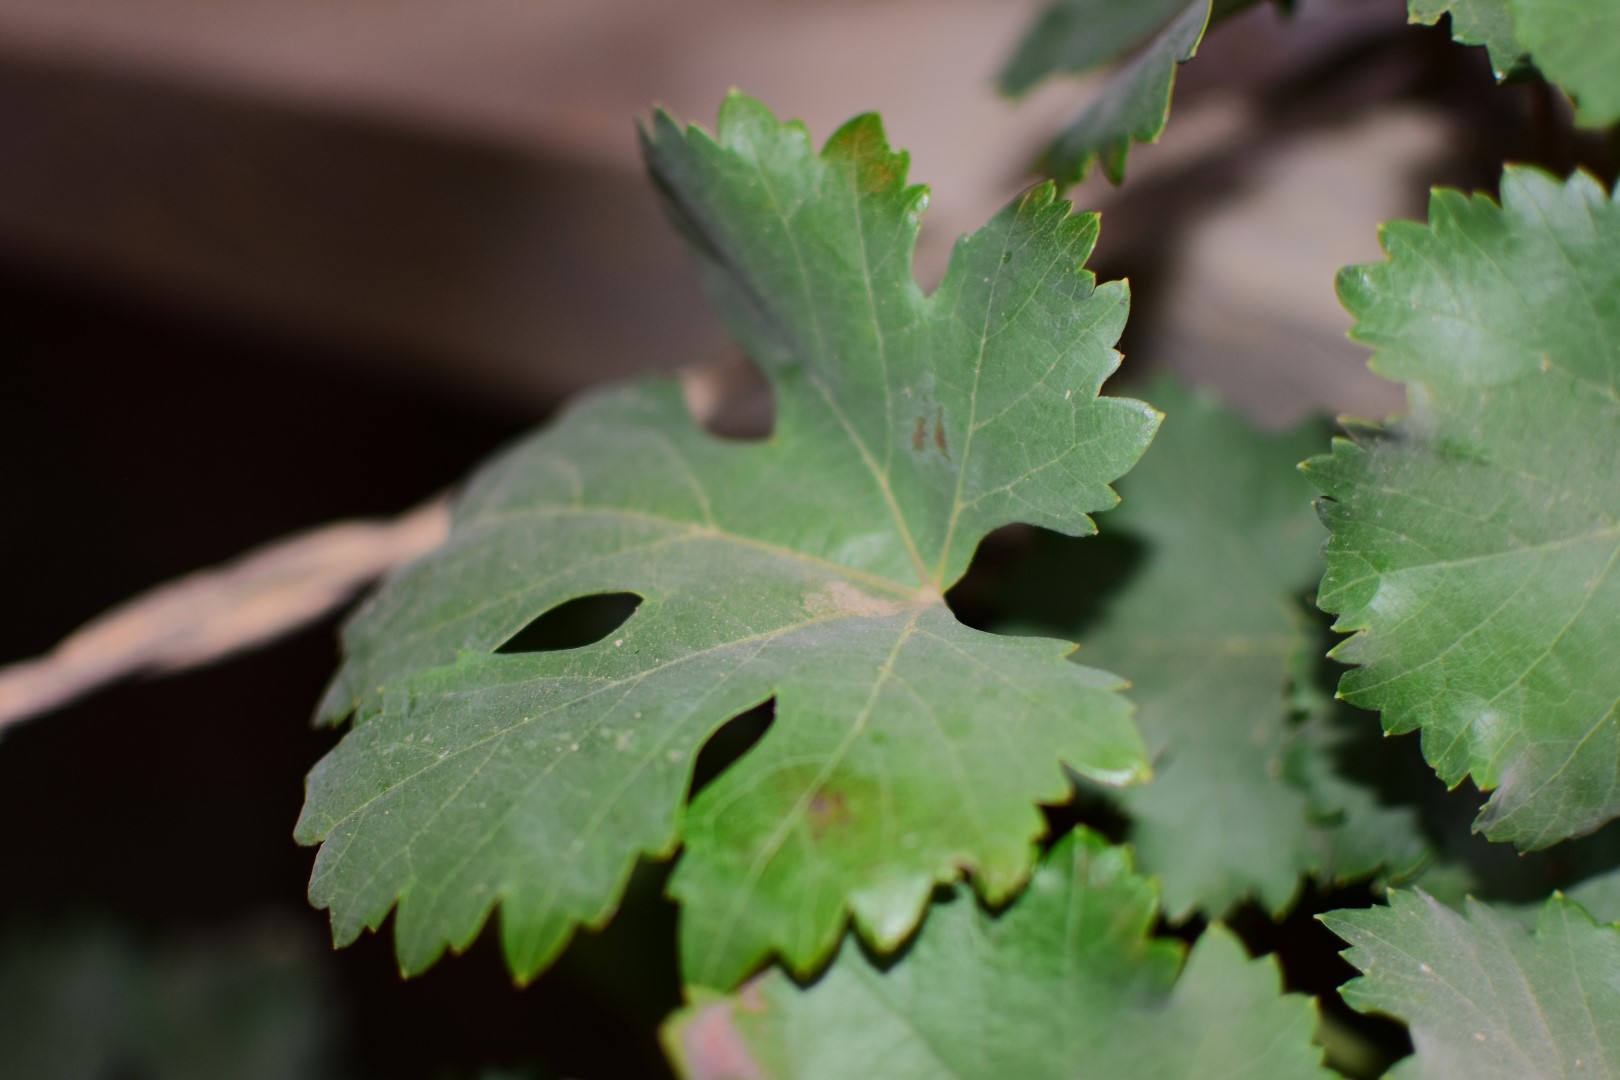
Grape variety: Aswud Balad